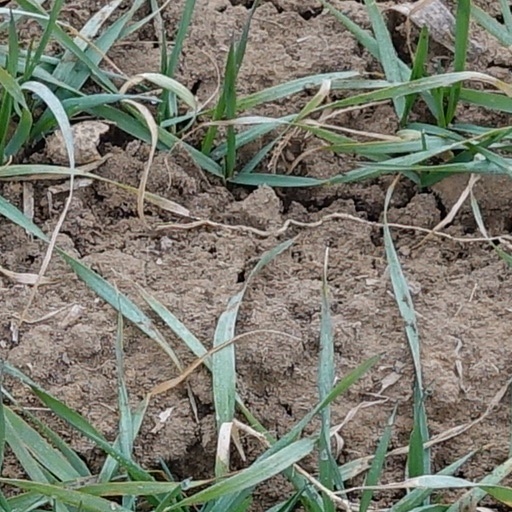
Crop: wheat